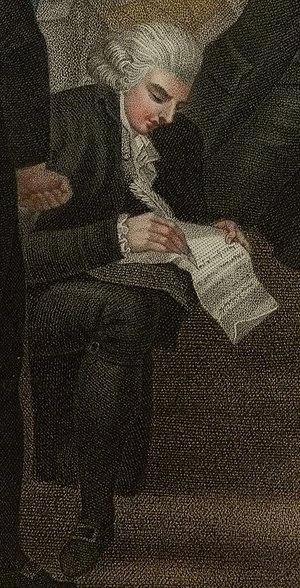
Détail de la gravure dépeignant Jacques Roux en train de rédiger le compte rendu de l'exécution de Louis XVI.
Jacques Roux, né le 21 août 1752 à Pranzac et mort par suicide dans la prison de Bicêtre le 10 février 1794, est un prêtre constitutionnel catholique et une personnalité de la Révolution française, pionnier d'une certaine forme de socialisme en France et précurseur de l'anarchisme, surnommé « le curé rouge » ou encore « le petit Marat ».